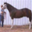
Label: horse